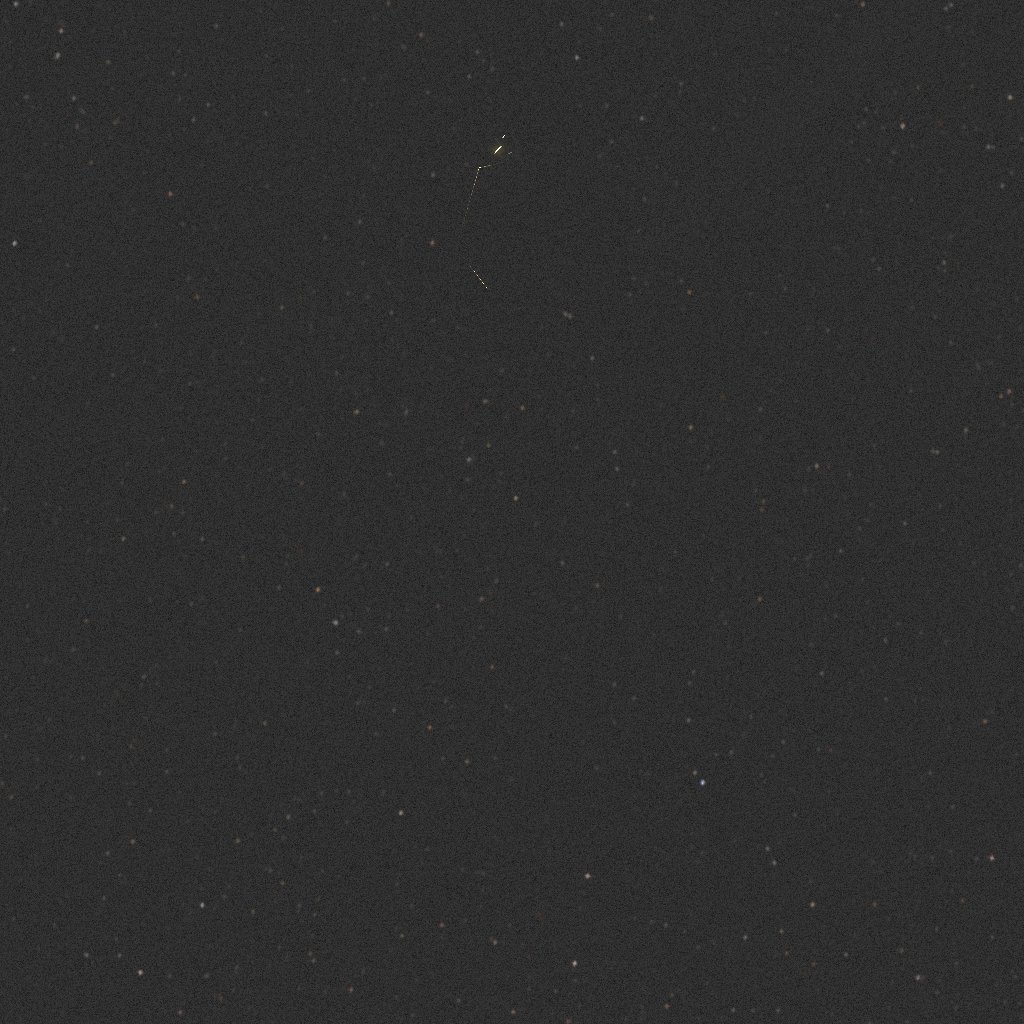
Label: earth_observation_sat_1